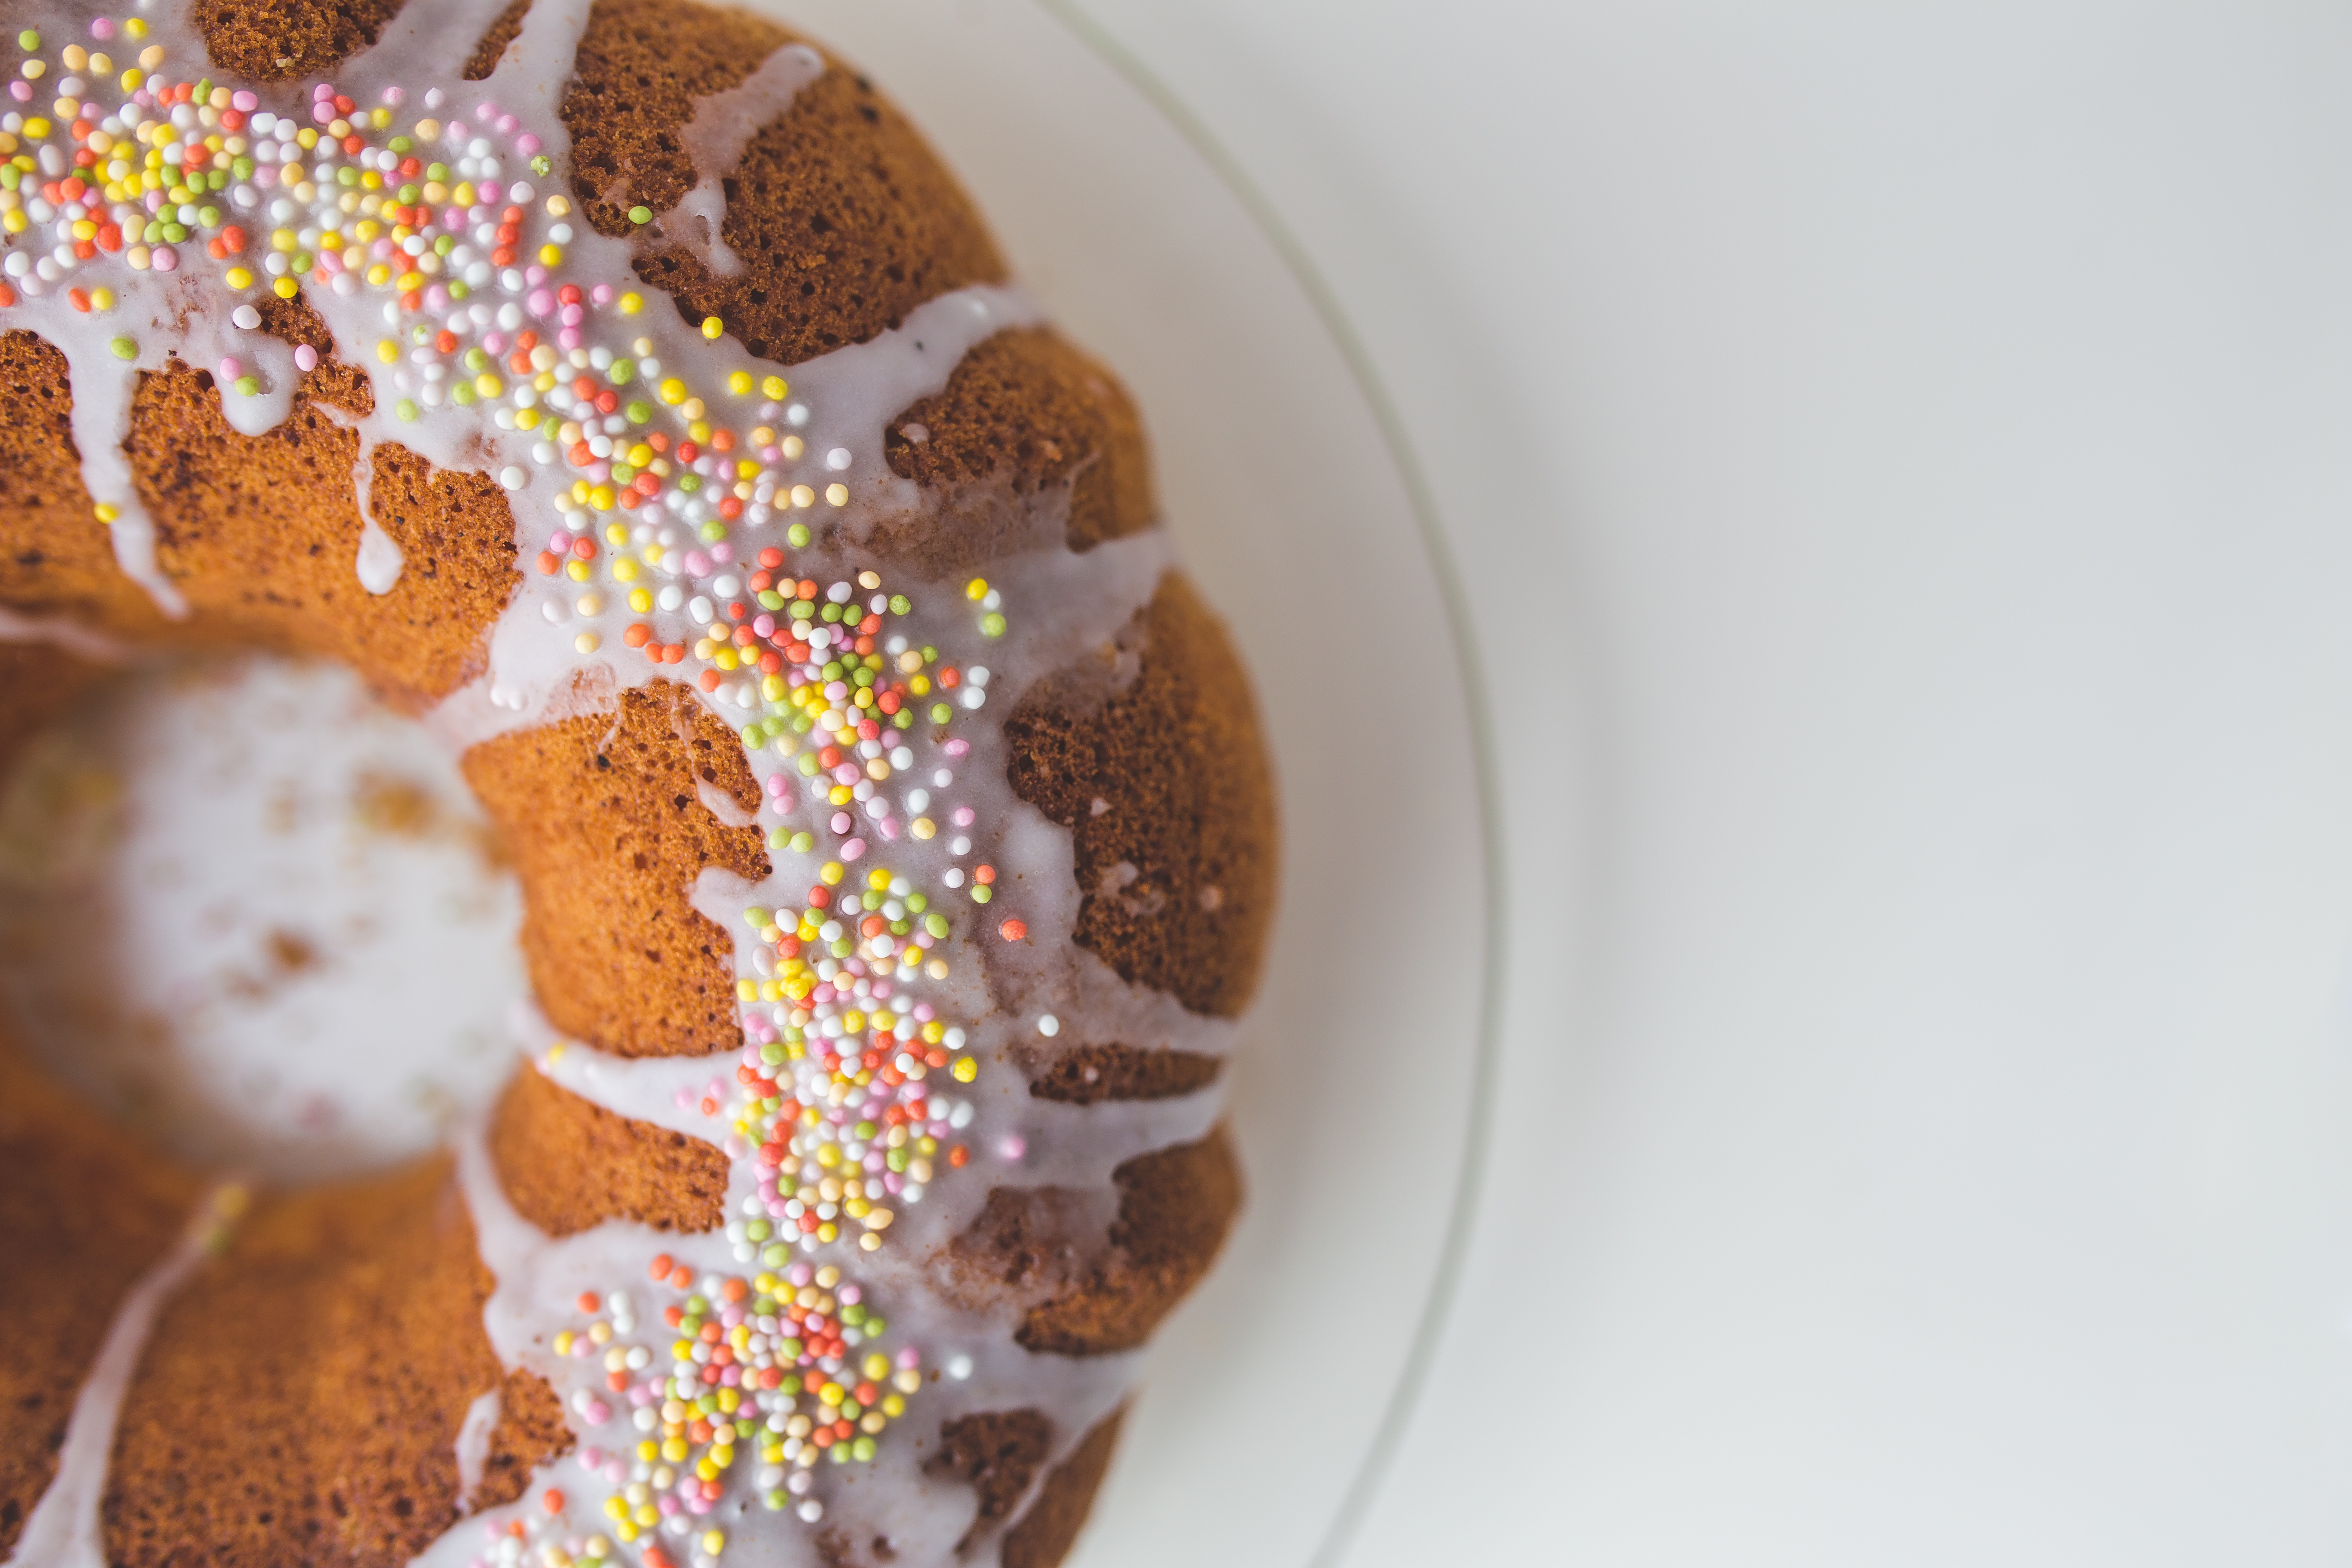
sweet, decoration, dish, meal, food, produce, colorful, breakfast, baking, dessert, cake, icing, easter, baked goods, flavor, snack food, glace icing